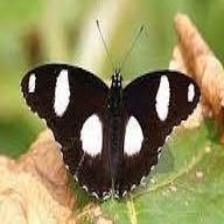
Species: DANAID EGGFLY
Butterfly family (ImageNet category): monarch